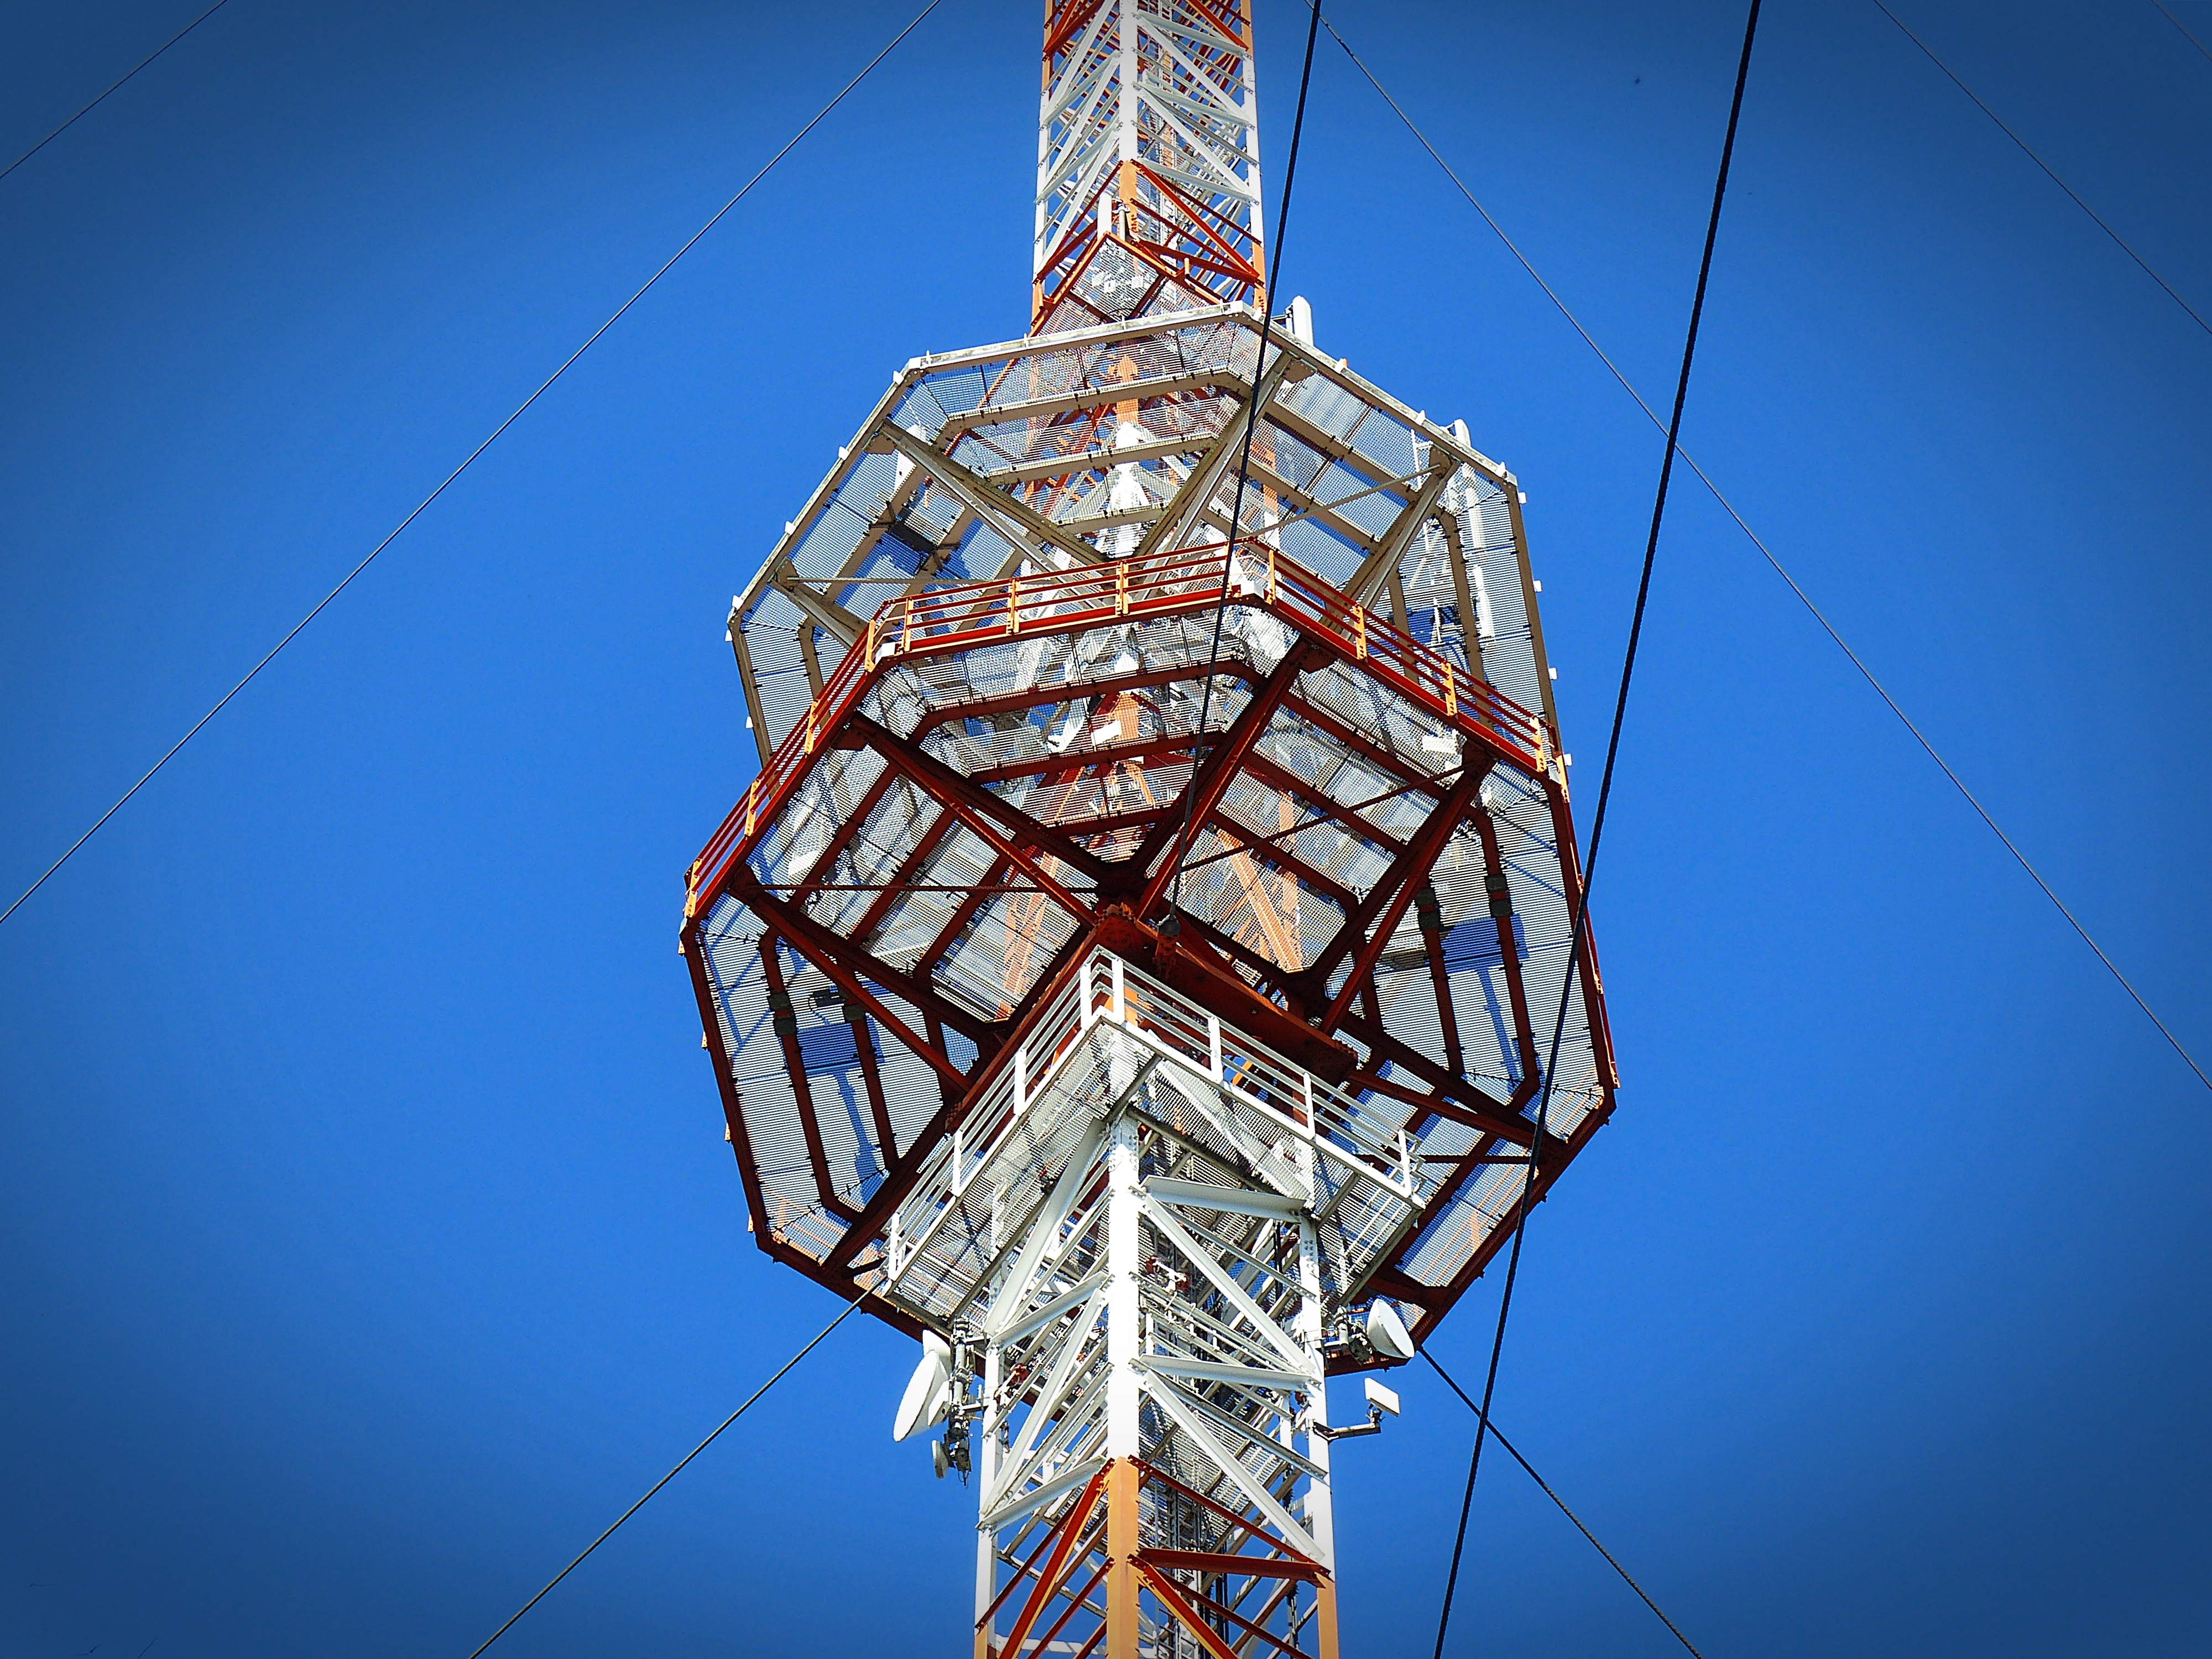
sky, skyscraper, antenna, tower, mast, communication, platform, blue, electricity, lighting, masts, radio tower, send, transmission tower, wireless technology, transmitter, radio antenna, radio mast, strut, electrical supply, overhead power line